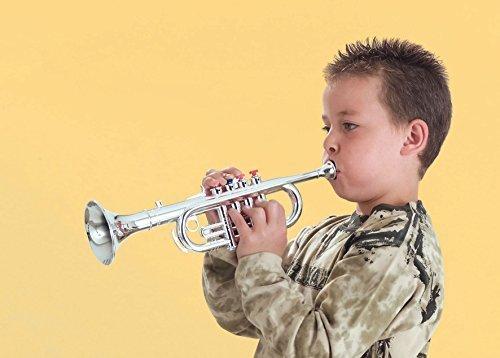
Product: Click N' Play Set of 3 Musical Instruments for Kids Trumpet Saxophone and Clarinet with Keys – Metallic Silver
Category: Toys & Games | Learning & Education | Musical Instruments | Wind & Brass
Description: Click N’ Play toy Saxophone and toy Clarinet with its 8 keys/notes and Trumpet with its 4 keys/notes produces real musical sounds.
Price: $29.99
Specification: ProductDimensions:12x3x13inches|ItemWeight:1pounds|ShippingWeight:1pounds(Viewshippingratesandpolicies)|ASIN:B082H43JKW|Itemmodelnumber:CNP5706|Manufacturerrecommendedage:36months-12years